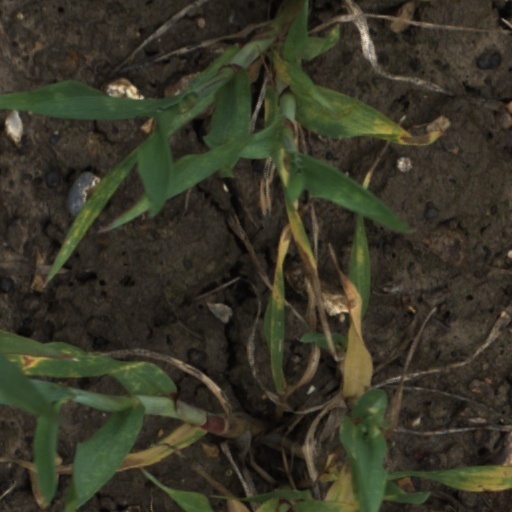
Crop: wheat